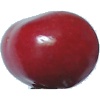
Label: Cherry 2